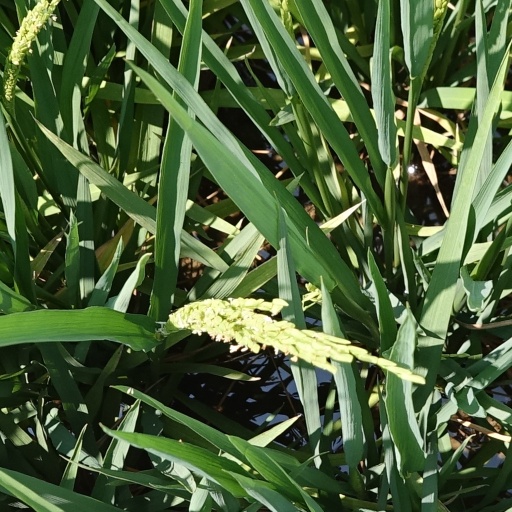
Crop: rice